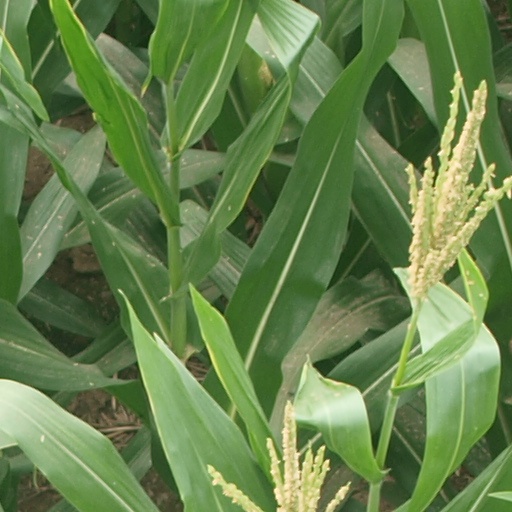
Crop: maize; corn